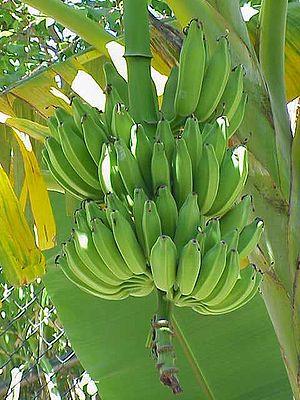
L'agriculture en Côte d'Ivoire concerne les cultures industrielles et d’exportation ainsi que des cultures vivrières. La Côte d'Ivoire est un pays qui dès son accession à l'indépendance a très tôt fondé l'économie de son pays sur l'agriculture. En effet elle se positionne comme le leader mondial du cacao, de la noix de cajou, de l'hévéa. Ce pays dont l'économie est basée à 50 % sur l'agriculture est doté d'un annuaire agricole dénommé les pages vertes afin de connecter les acteurs du secteur.
Le chlordécone est un insecticide organochloré qui fut utilisé dans les Antilles françaises entre 1972 et 1993 sous les noms commerciaux de Képone et Curlone, pour lutter contre le charançon du bananier.
L'agriculture du Cameroun est la principale source de croissance et de devises du pays, jusqu'à 1978 quand la production de pétrole a démarré. En 2004, l'agriculture représentait 44 % du PIB. L'activité agricole et la productivité du secteur ont baissé au cours du boom du pétrole pendant les années 1980. L'agriculture est la principale occupation pour 56 % de la population active au Cameroun en 2003, bien que seulement environ 15,4 % des terres soient arables.